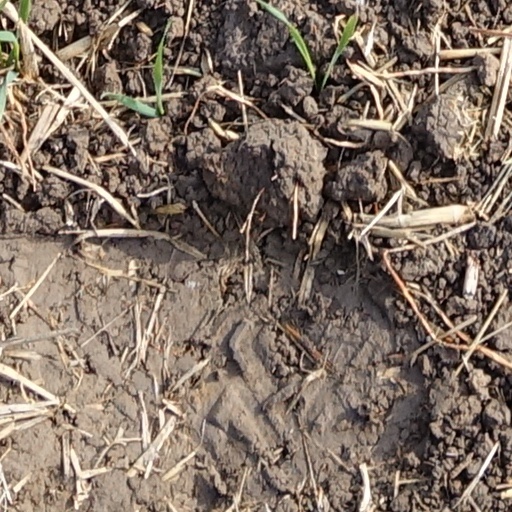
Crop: wheat